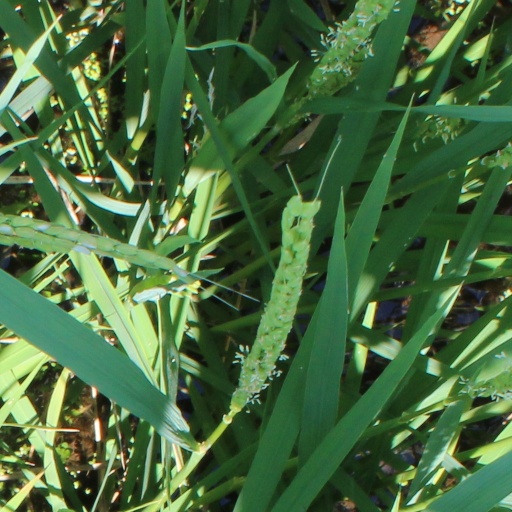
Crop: rice